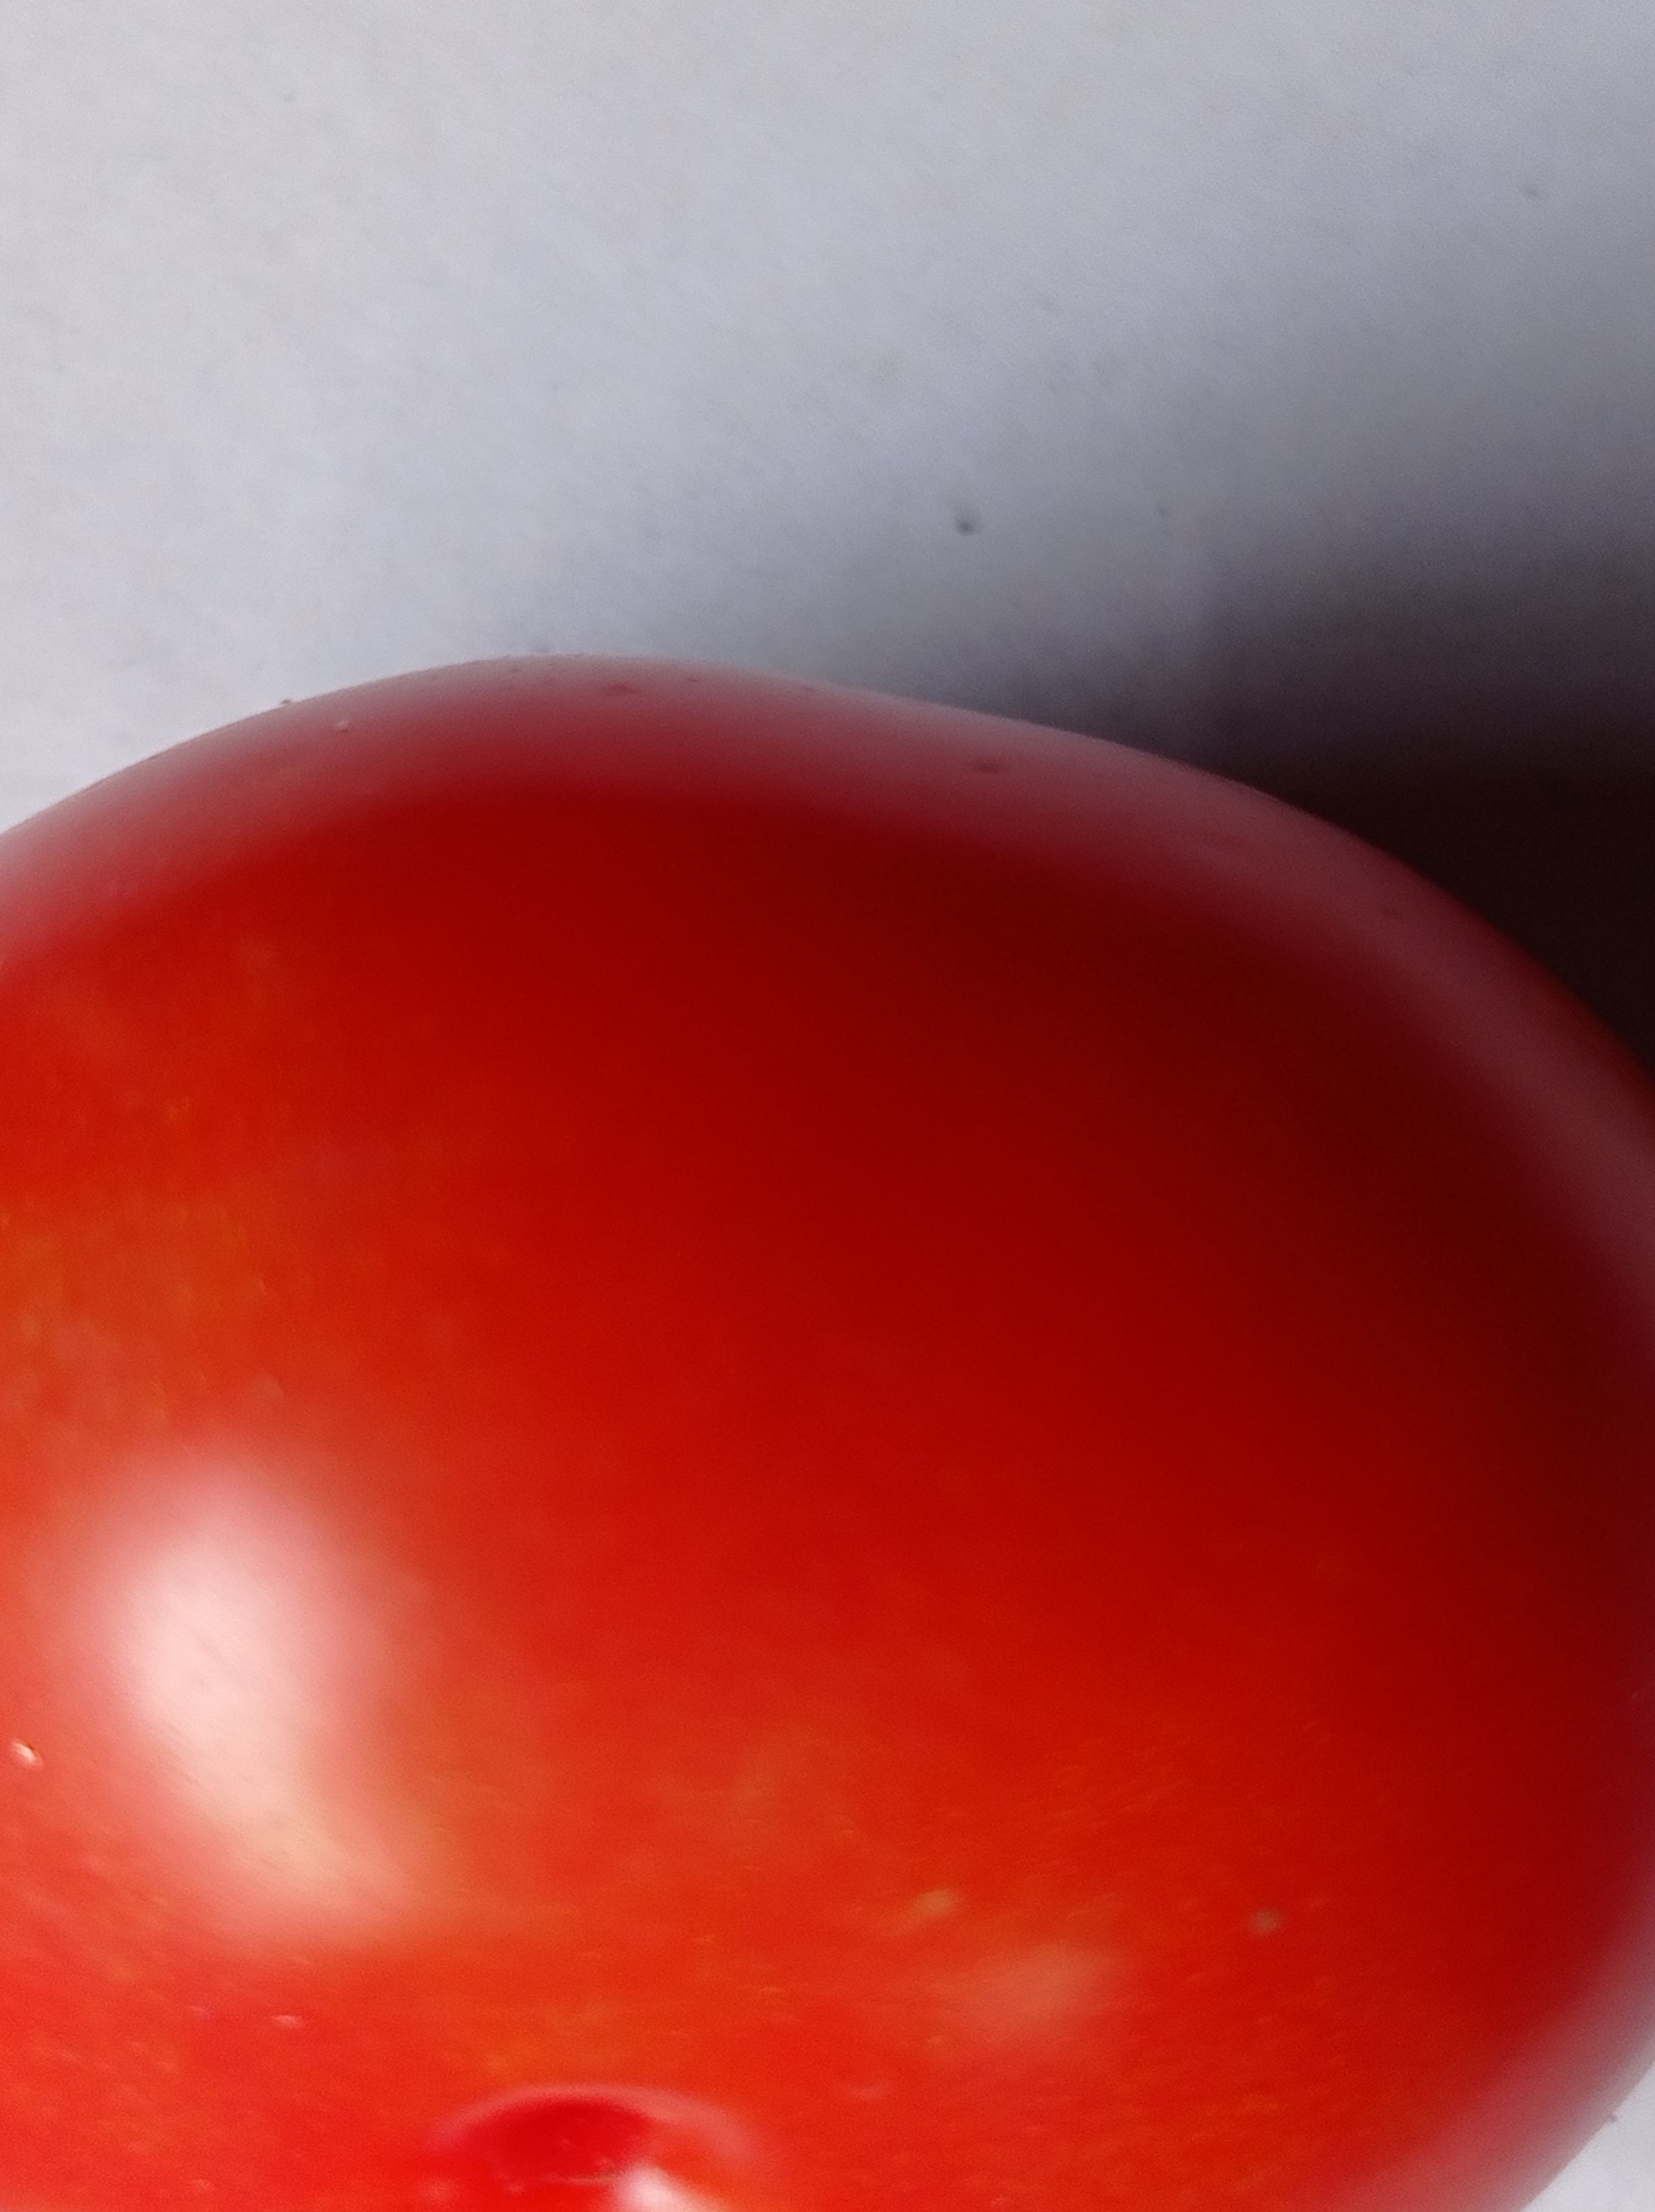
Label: Fresh